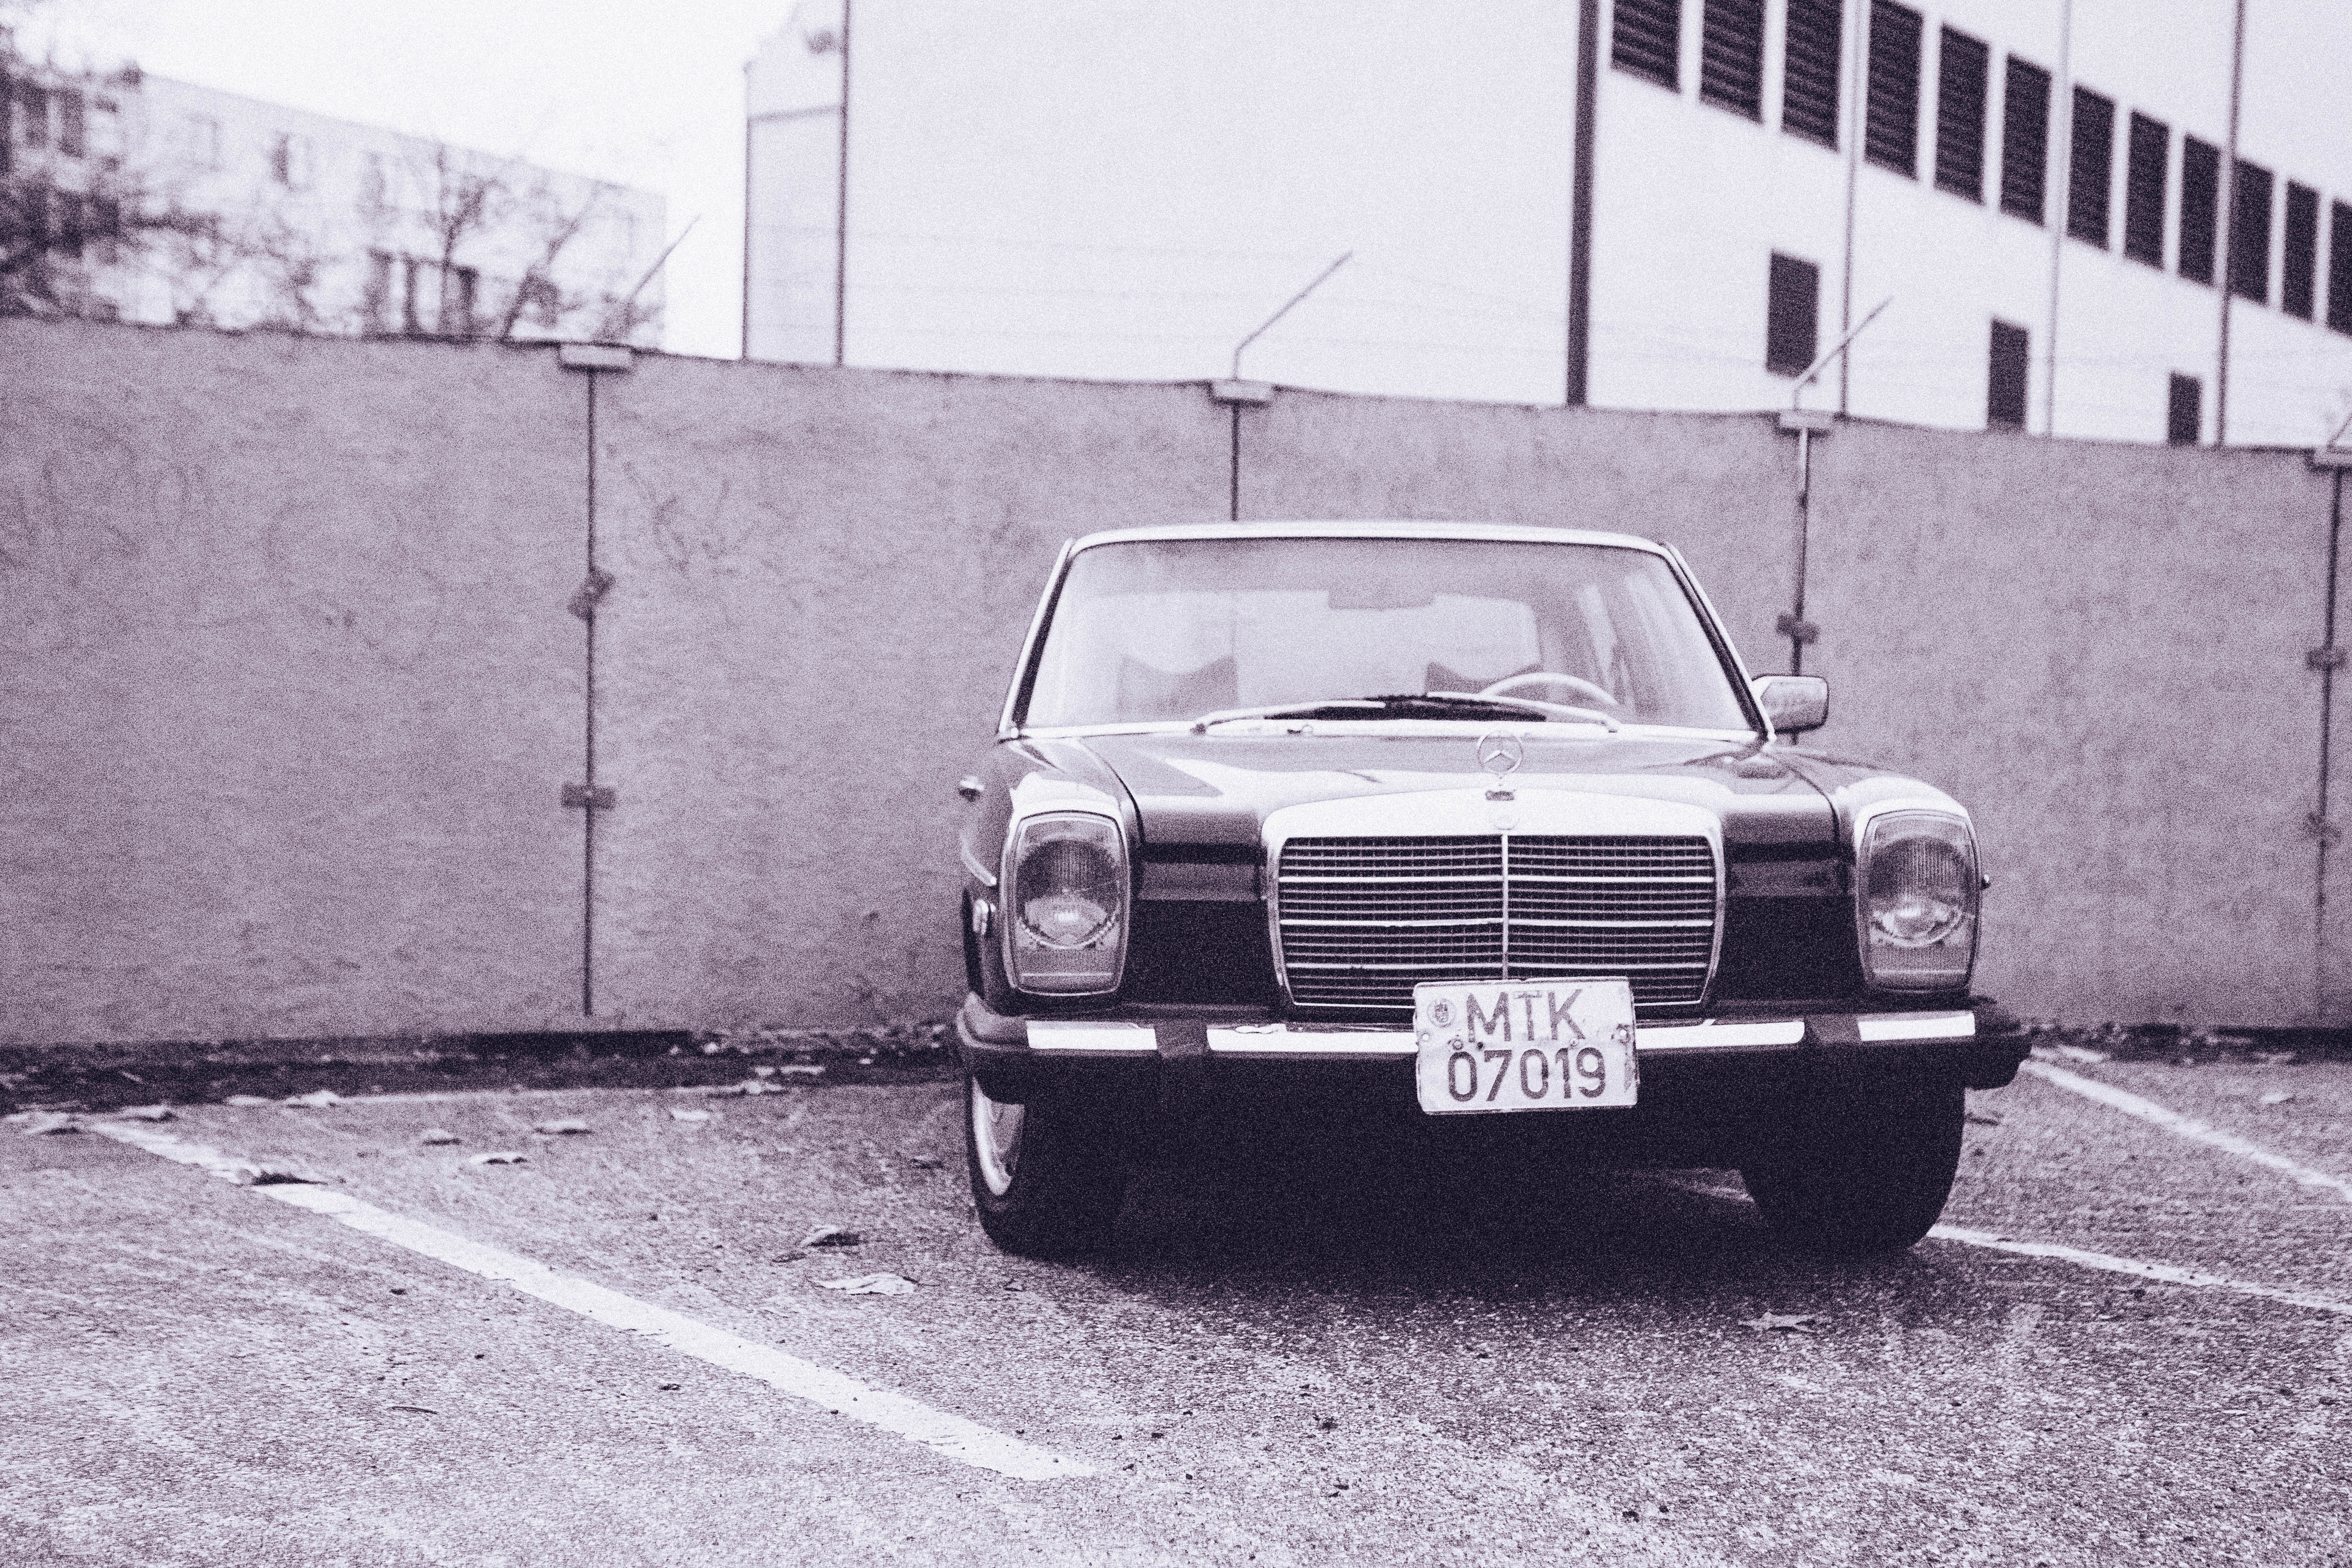
black and white, car, automobile, vehicle, auto, monochrome, classic car, vintage car, bumper, sedan, mercedes benz, old fashioned, land vehicle, monochrome photography, automobile make, automotive exterior, luxury vehicle, oldtimer german car